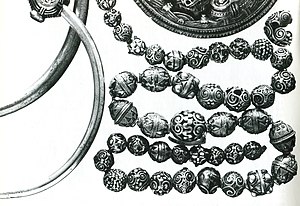
Vårbyskatten
Dele af Vårbyskatten.
Vårbyskatten er et depotfund af sølv fra vikingetiden, som blev fundet i Vårby i Huddinge kommun, Sverige i 1871.